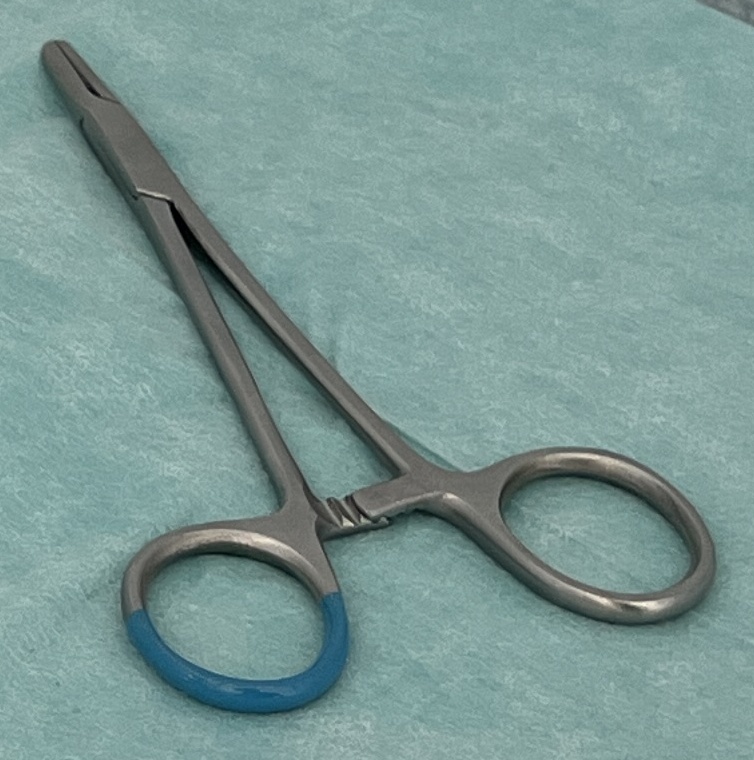
Hinged instrument state: closed